Answer in natural language. Which object is closer to the camera taking this photo, black stainless steel refrigerator (highlighted by a red box) or framed landscape photograph with black wood frame (highlighted by a blue box)? Choose between the following options: black stainless steel refrigerator (highlighted by a red box) or framed landscape photograph with black wood frame (highlighted by a blue box)
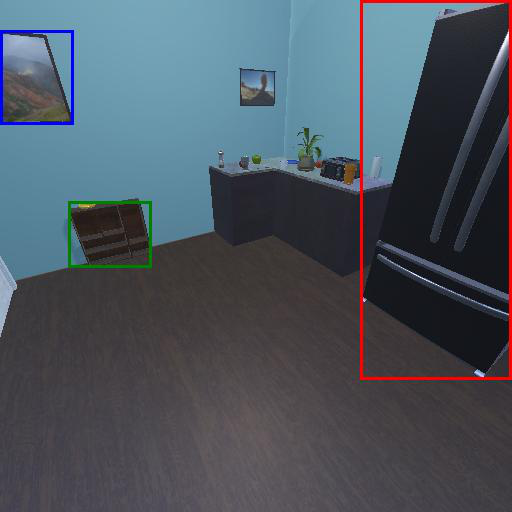
<answer>black stainless steel refrigerator (highlighted by a red box)</answer>